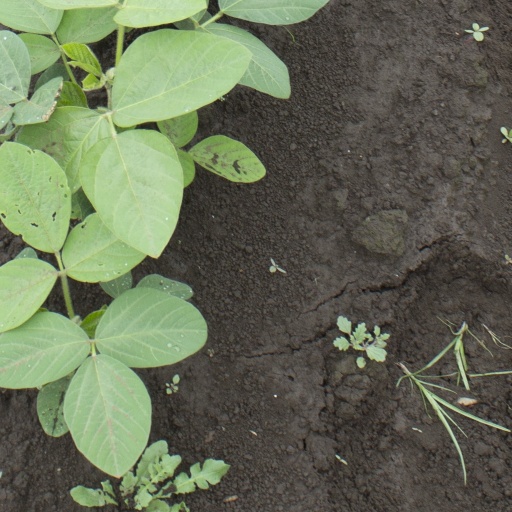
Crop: soybean